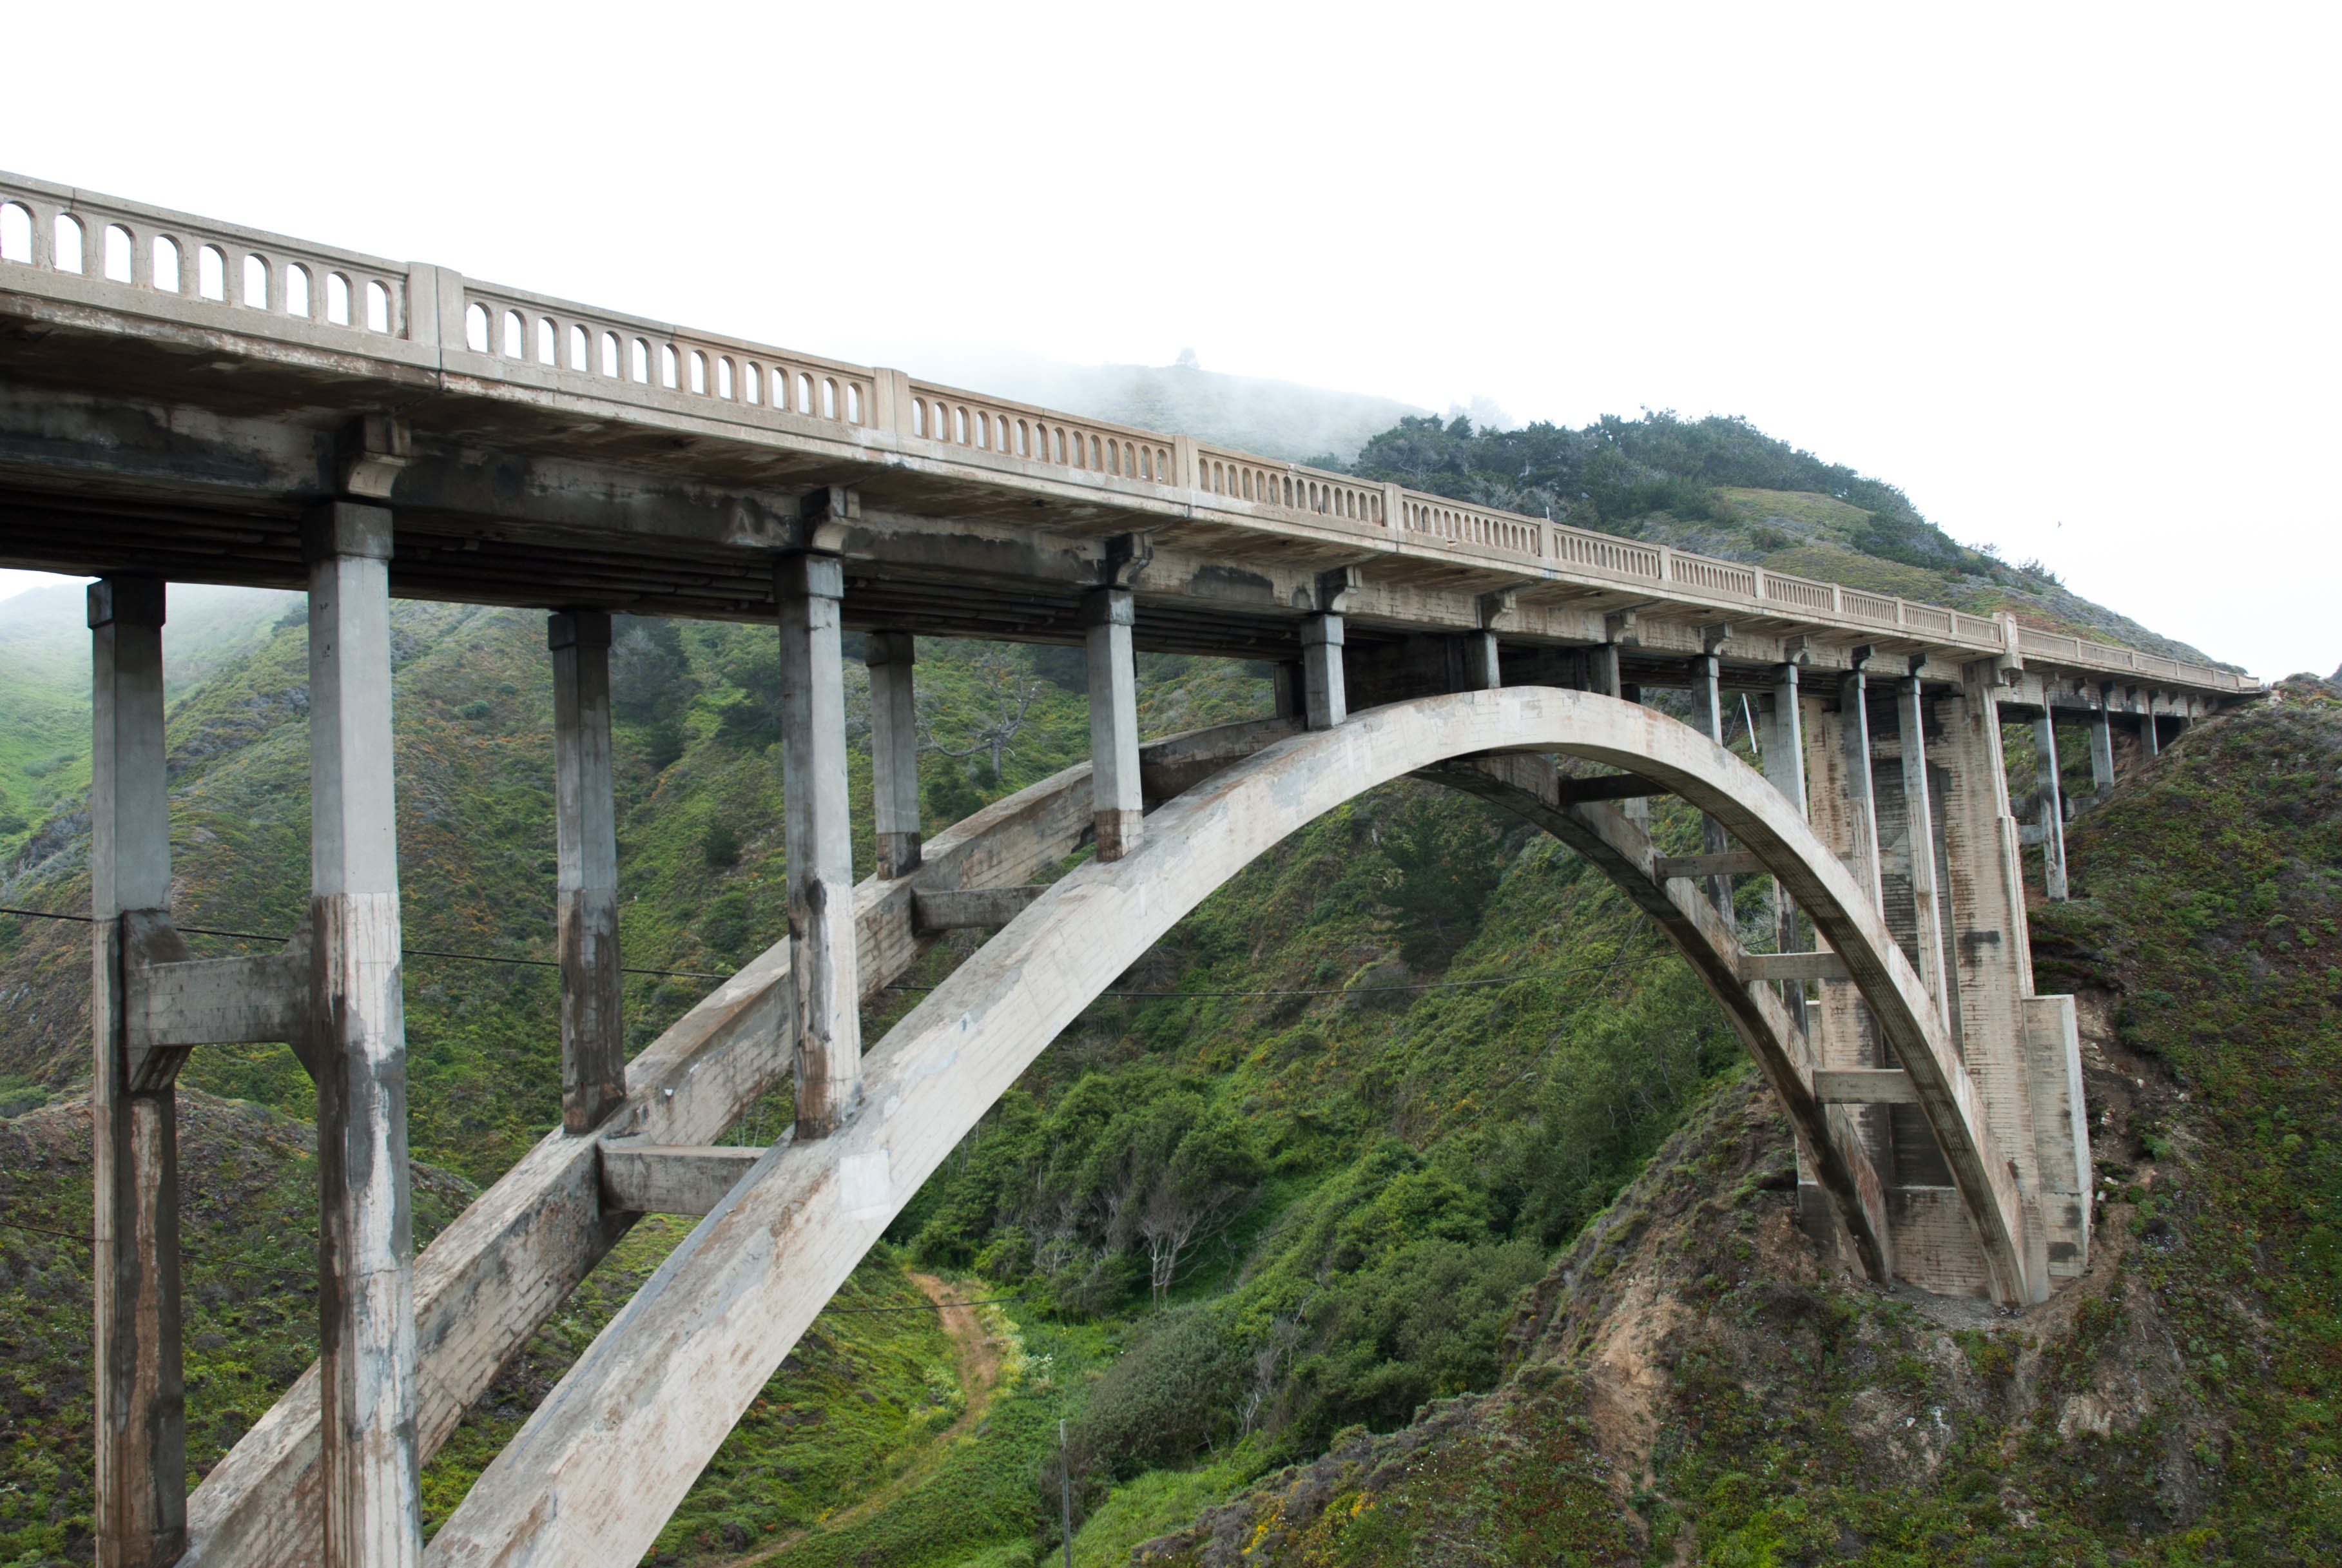
track, bridge, overpass, transport, arch, viaduct, aqueduct, cable stayed bridge, arch bridge, truss bridge, skyway, cantilever bridge, rolling stock, nonbuilding structure, tied arch bridge, girder bridge, beam bridge, bailey bridge, box girder bridge